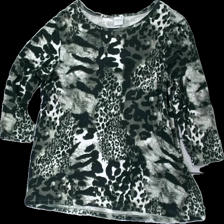
View: front
Type: Top
Category: Ladies
Brand: Not in the list
Brand text on label: florie
Colors: Black, Green, White
Material: 56% viscose 44% cotton
Pattern: Animal print
Cut: Regular
Size: XL
Season: All
Damage location: top right
Damage 2 location: bottom right
Price range: <50
Recommended usage: Export
Description: leopard mönstrad långärmad tröja, sned i söm och lite urtvättad